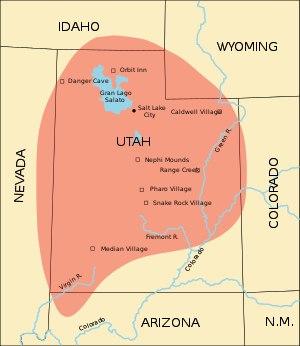
La culture Fremont, ou Peuple Fremont, est une civilisation pré-colombienne qui a reçu son nom de la rivière Fremont qui s'écoule dans l'Utah aux États-Unis où le premier site Fremont fut découvert. La rivière elle-même tient son nom de John Charles Frémont, un explorateur américain. Les sites sont aujourd'hui inhabités qu'ils soient dans l'Utah, le Nevada, l'Idaho ou le Colorado. Ils ont été habités entre 700 et 1300. Cette culture est contemporaine et proche géographiquement de la culture Anasazi et des autres cultures d'Oasisamérique, elle en est pourtant différente.